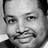
Emotion: happy